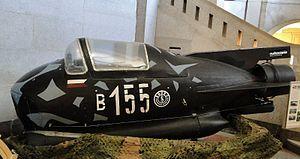
Błotniak est un sous-marin de poche militaire polonais, monoplace et de type humide.